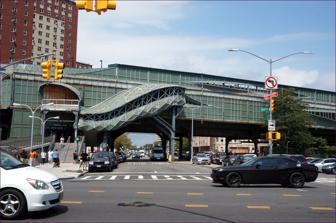
Building: West Eighth Street–New York Aquarium station
Country: Unknown
Year built: 1919
New York City Subway station in Brooklyn For other uses, see Eighth Street station . New York City Subway station in Brooklyn, New York West 8 Street–New York Aquarium ​​ New York City Subway station ( rapid transit ) Station statistics Address West 8th Street near Surf Avenue Brooklyn, New York Borough Brooklyn Locale Coney Island Coordinates 40°34′34.24″N 73°58′32.88″W / 40.5761778°N 73.9758000°W / 40.5761778; -73.9758000 Division B ( BMT / IND ) Line BMT Brighton Line IND Culver Line BMT Culver Line (formerly) Services F (all times) <F> (two rush hour trains, peak direction)​​ Q (all times) Transit NYCT Bus : B36 , B68 Structure Elevated Levels 2 Platforms 4 side platforms (2 on each level) Tracks 4 (2 on each level) Other information Opened May 19, 1919 ; 105 years ago ( 1919-05-19 ) Opposite- direction transfer Yes Former/other names Coney Island–West Eighth Street Traffic 2023 640,138 9.7% Rank 355 out of 423 Services Preceding station New York City Subway Following station Ocean Parkway Q toward 96th Street Local Coney Island–Stillwell Avenue F <F> ​​ Q Terminus Neptune Avenue F <F> ​ toward Jamaica–179th Street Local Location Show map of New York City Subway Show map of New York City Show map of New York Track layout Legend Upper level to Ocean Parkway to Coney Isl–Stillwell Ave Lower level Former tracks to Ocean Parkway ​ to Neptune Avenue ​ to Coney Isl–Stillwell Ave Revenue tracks Trackways Street map Station service legend Symbol Description Stops all times Stops rush hours in the peak direction only (limited service) Stops weekdays and weekday late nights The West Eighth Street–New York Aquarium station is a New York City Subway station, located on the BMT Brighton Line and IND Culver Line in the Coney Island neighborhood of Brooklyn . The station is located over the private right-of-way of the defunct New York and Coney Island Railroad north of Surf Avenue, running easterly from West 8th Street. It is served by the F and Q trains at all times, and by the <F> train during rush hours in the peak direction. This station is geographically the southernmost station in the entire New York City Subway system. History An R46 Q train on the upper level The station, originally identified as Coney Island–West Eighth Street , replaced the Culver Depot , the surface terminus of the Brighton Beach and Culver Lines. The new station consisted of a two-level elevated line, with two tracks and two side platforms on each level. Brighton service began serving the station on June 13, 1919, with Brighton Local trains using the lower level and Brighton Express trains (when operated) using the upper level. On May 1, 1920, Culver trains began sharing the lower level with the Brighton Line. The usage of both levels varied over the years, with different Brighton services using the lower level at different times. Brighton Locals used the lower level of West 8th Street until 1954, when the track connection between the Brighton Line at Ocean Parkway and the lower level of West 8th Street station was severed. Brighton and Culver trains have had exclusive use of their respective levels ever since. The structure for the connector tracks still exists. In September 1954, the NYCTA announced that it would build a 700 feet (210 m)-long overpass connecting the station with the then proposed New York Aquarium. The estimated cost for the project was $500,000, and it was expected to be completed by November 1955. In 2002, it was announced that West Eighth Street would be one of ten subway stations citywide to receive renovations. The station was closed in August 2002 in conjunction with the reconstruction of the Coney Island–Stillwell Avenue terminal, and service was restored on May 23, 2004. The renovation took place during the temporary closure. The pedestrian bridge was torn down on August 8, 2013, due to safety issues. A crosswalk and widened sidewalks replaced the bridge, which was built when the New York Aquarium was first opened at that location. In 2024, the MTA announced that it would install low platform fences at the West Eighth Street–New York Aquarium station and at the Clark Street station to reduce the likelihood of passengers falling onto the tracks. The barriers would consist of low yellow fences, spaced along the length of the platform; there would not be sliding platform screen doors between the barriers. Station layout 3F Brighton platforms Side platform Southbound ← toward Coney Island–Stillwell Avenue (Terminus) Northbound → toward 96th Street ( Ocean Parkway ) → Side platform 2F Culver platforms Side platform Southbound ← toward Coney Island–Stillwell Avenue (Terminus) Northbound → toward Jamaica–179th Street ( Neptune Avenue ) → Side platform G Street level Exit/entrance, fare control The current station continues to have two tracks and two side platforms on each level; the BMT Brighton Line currently uses the upper level and the IND Culver Line uses the lower level. The 2005 artwork here is called Wavewall by Vito Acconci . Exits This station contains two entrances. The first one is located on West Eighth Street, on the west end of the station. It has a full-time station agent booth and a ramp to the mezzanine, where there are turnstiles and stairs to the platforms. There are also two stairs that lead from the mezzanine down to the west side of West Eighth Street. The second one leads to the intersection of West Fifth Street and Brighton Avenue, past the east end of the station. It contains three High Entry-Exit turnstiles and leads directly to the Manhattan-bound platform of the lower level, as well as an escalator that leads directly to the Manhattan-bound platform of the upper level. The eastern entrance also connects to a path running northward to West Sixth Street, which at this point is a dirt road only for pedestrians that runs directly underneath the Culver Line. Gallery Abandoned trackways from lower level of station to the BMT Brighton Line Entrance from West 8th Street Zoom on the staircase by Vito Acconci Manhattan-bound F train of R160s enters the station The Brighton Line platforms on the upper level The Culver Line platforms on the lower level Street stair and pedestrian overpass to Aquarium, demolished in August 2013 References